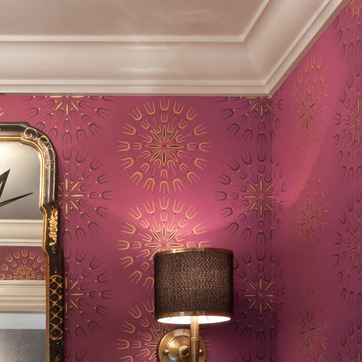
Material: wallpaper